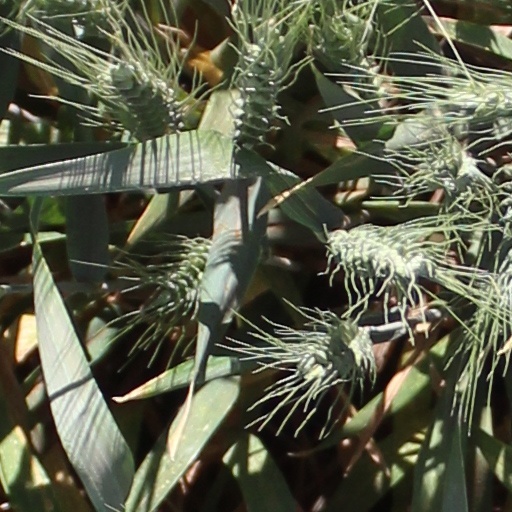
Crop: wheat